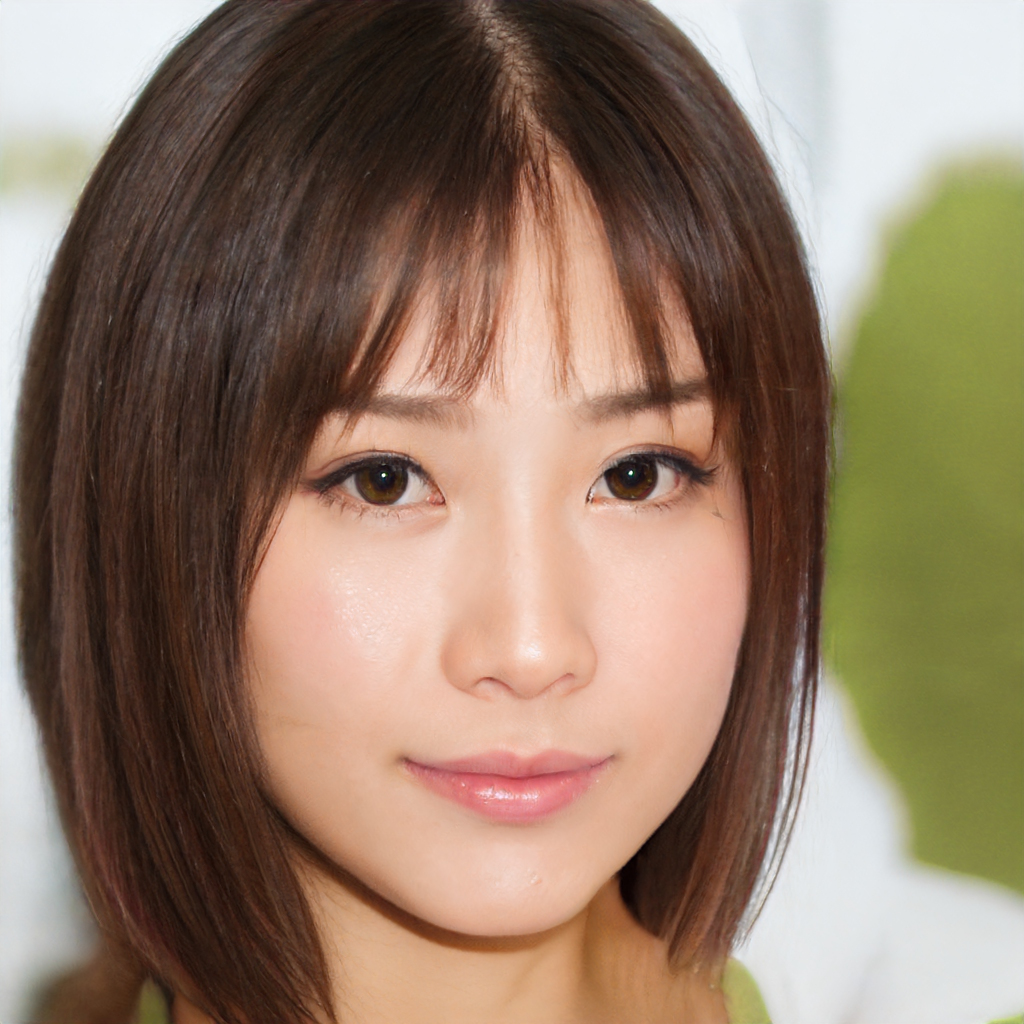
Gender: Female